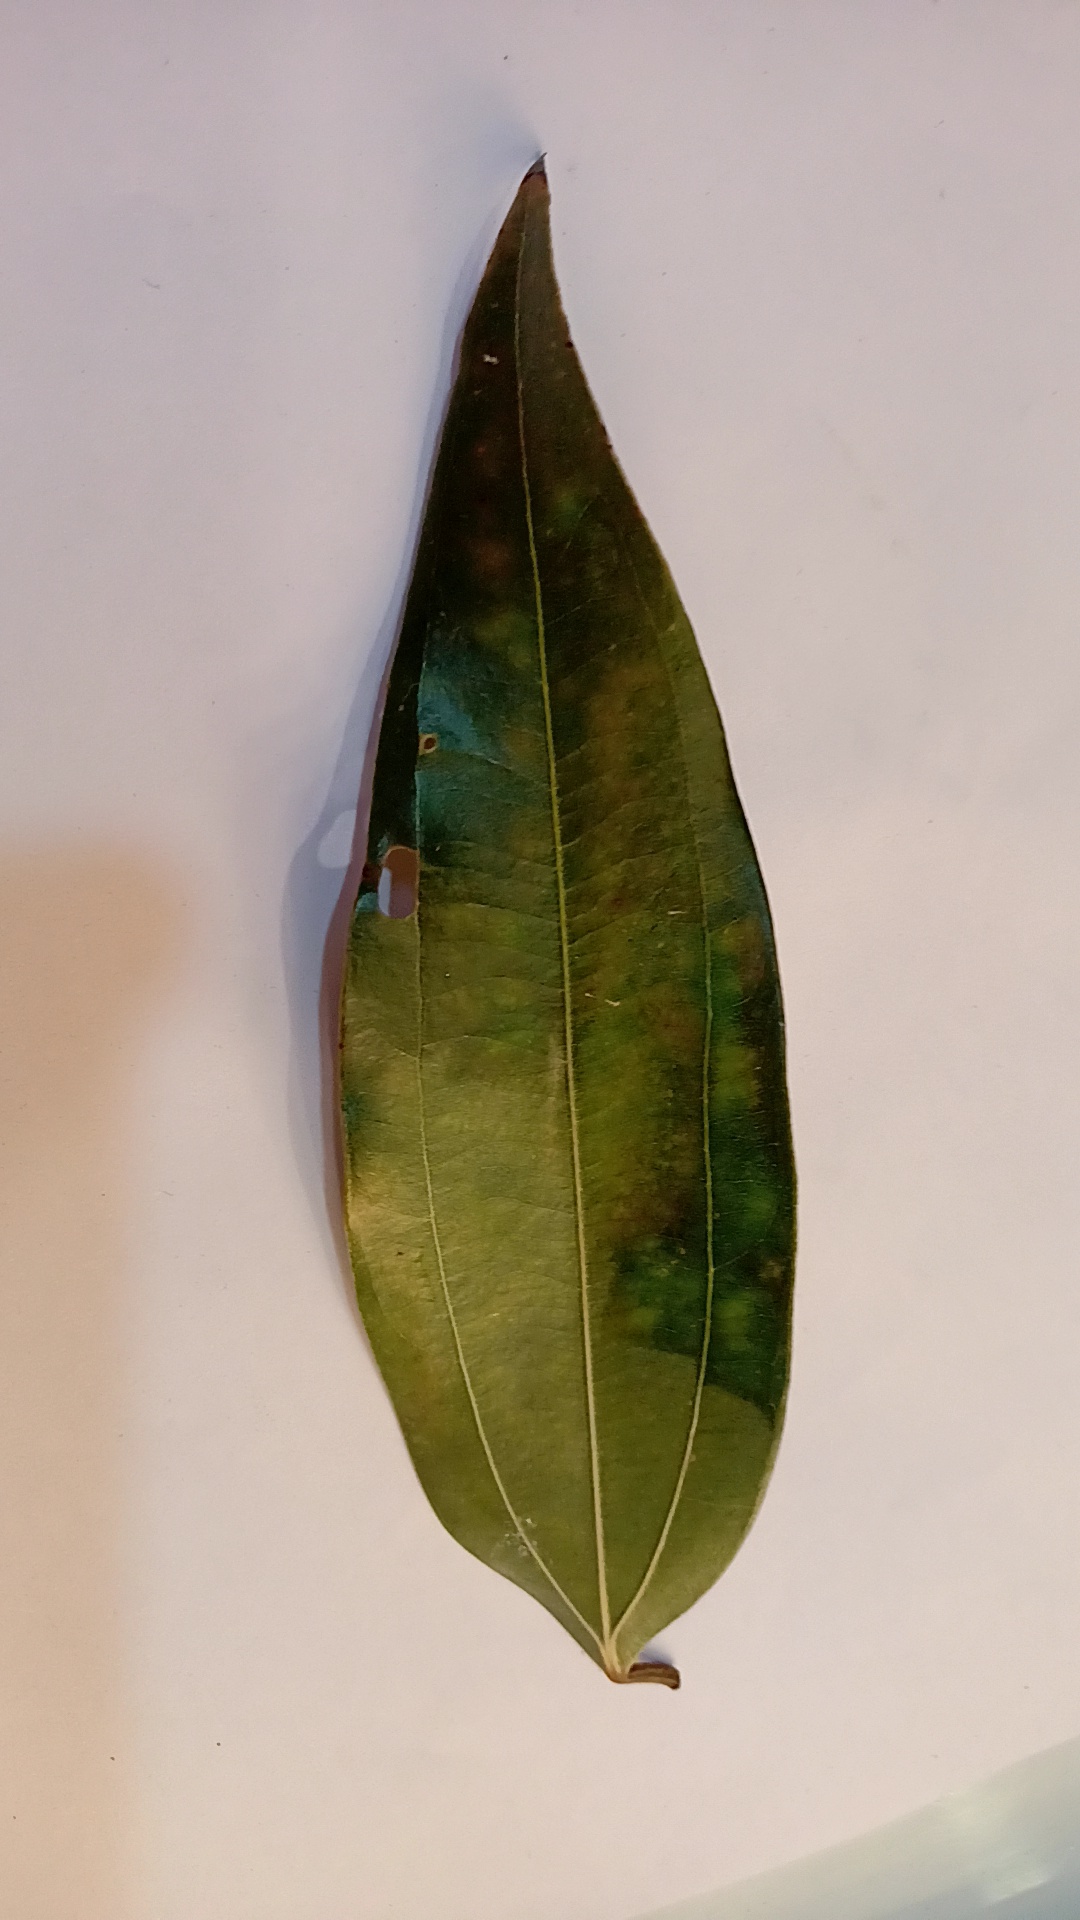
Label: Disease